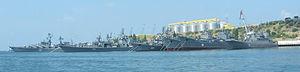
La flotte de la mer Noire est la flotte de la marine russe présente dans la mer Noire.
La bataille des côtes d'Abkhazie est une bataille navale que la marine russe a engagé contre la marine géorgienne dans la nuit du 9 au 10 août 2008 en mer Noire pendant la Deuxième Guerre d'Ossétie du Sud. La réalité du bilan de l'engagement est fortement mise en doute.